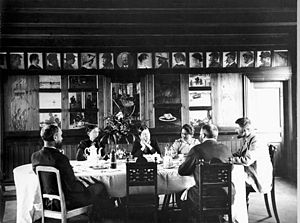
Skagens Museum / Museets historie
Spisesalen i Brøndums Hotel.
Skagens Museum er et kunstmuseum i Skagen i Nordjylland. Museet besidder og udstiller en omfattende samling af værker udført af Skagensmalerne, heriblandt Anna og Michael Ancher, Marie og P.S. Krøyer, Laurits Tuxen, Viggo Johansen og Holger Drachmann.